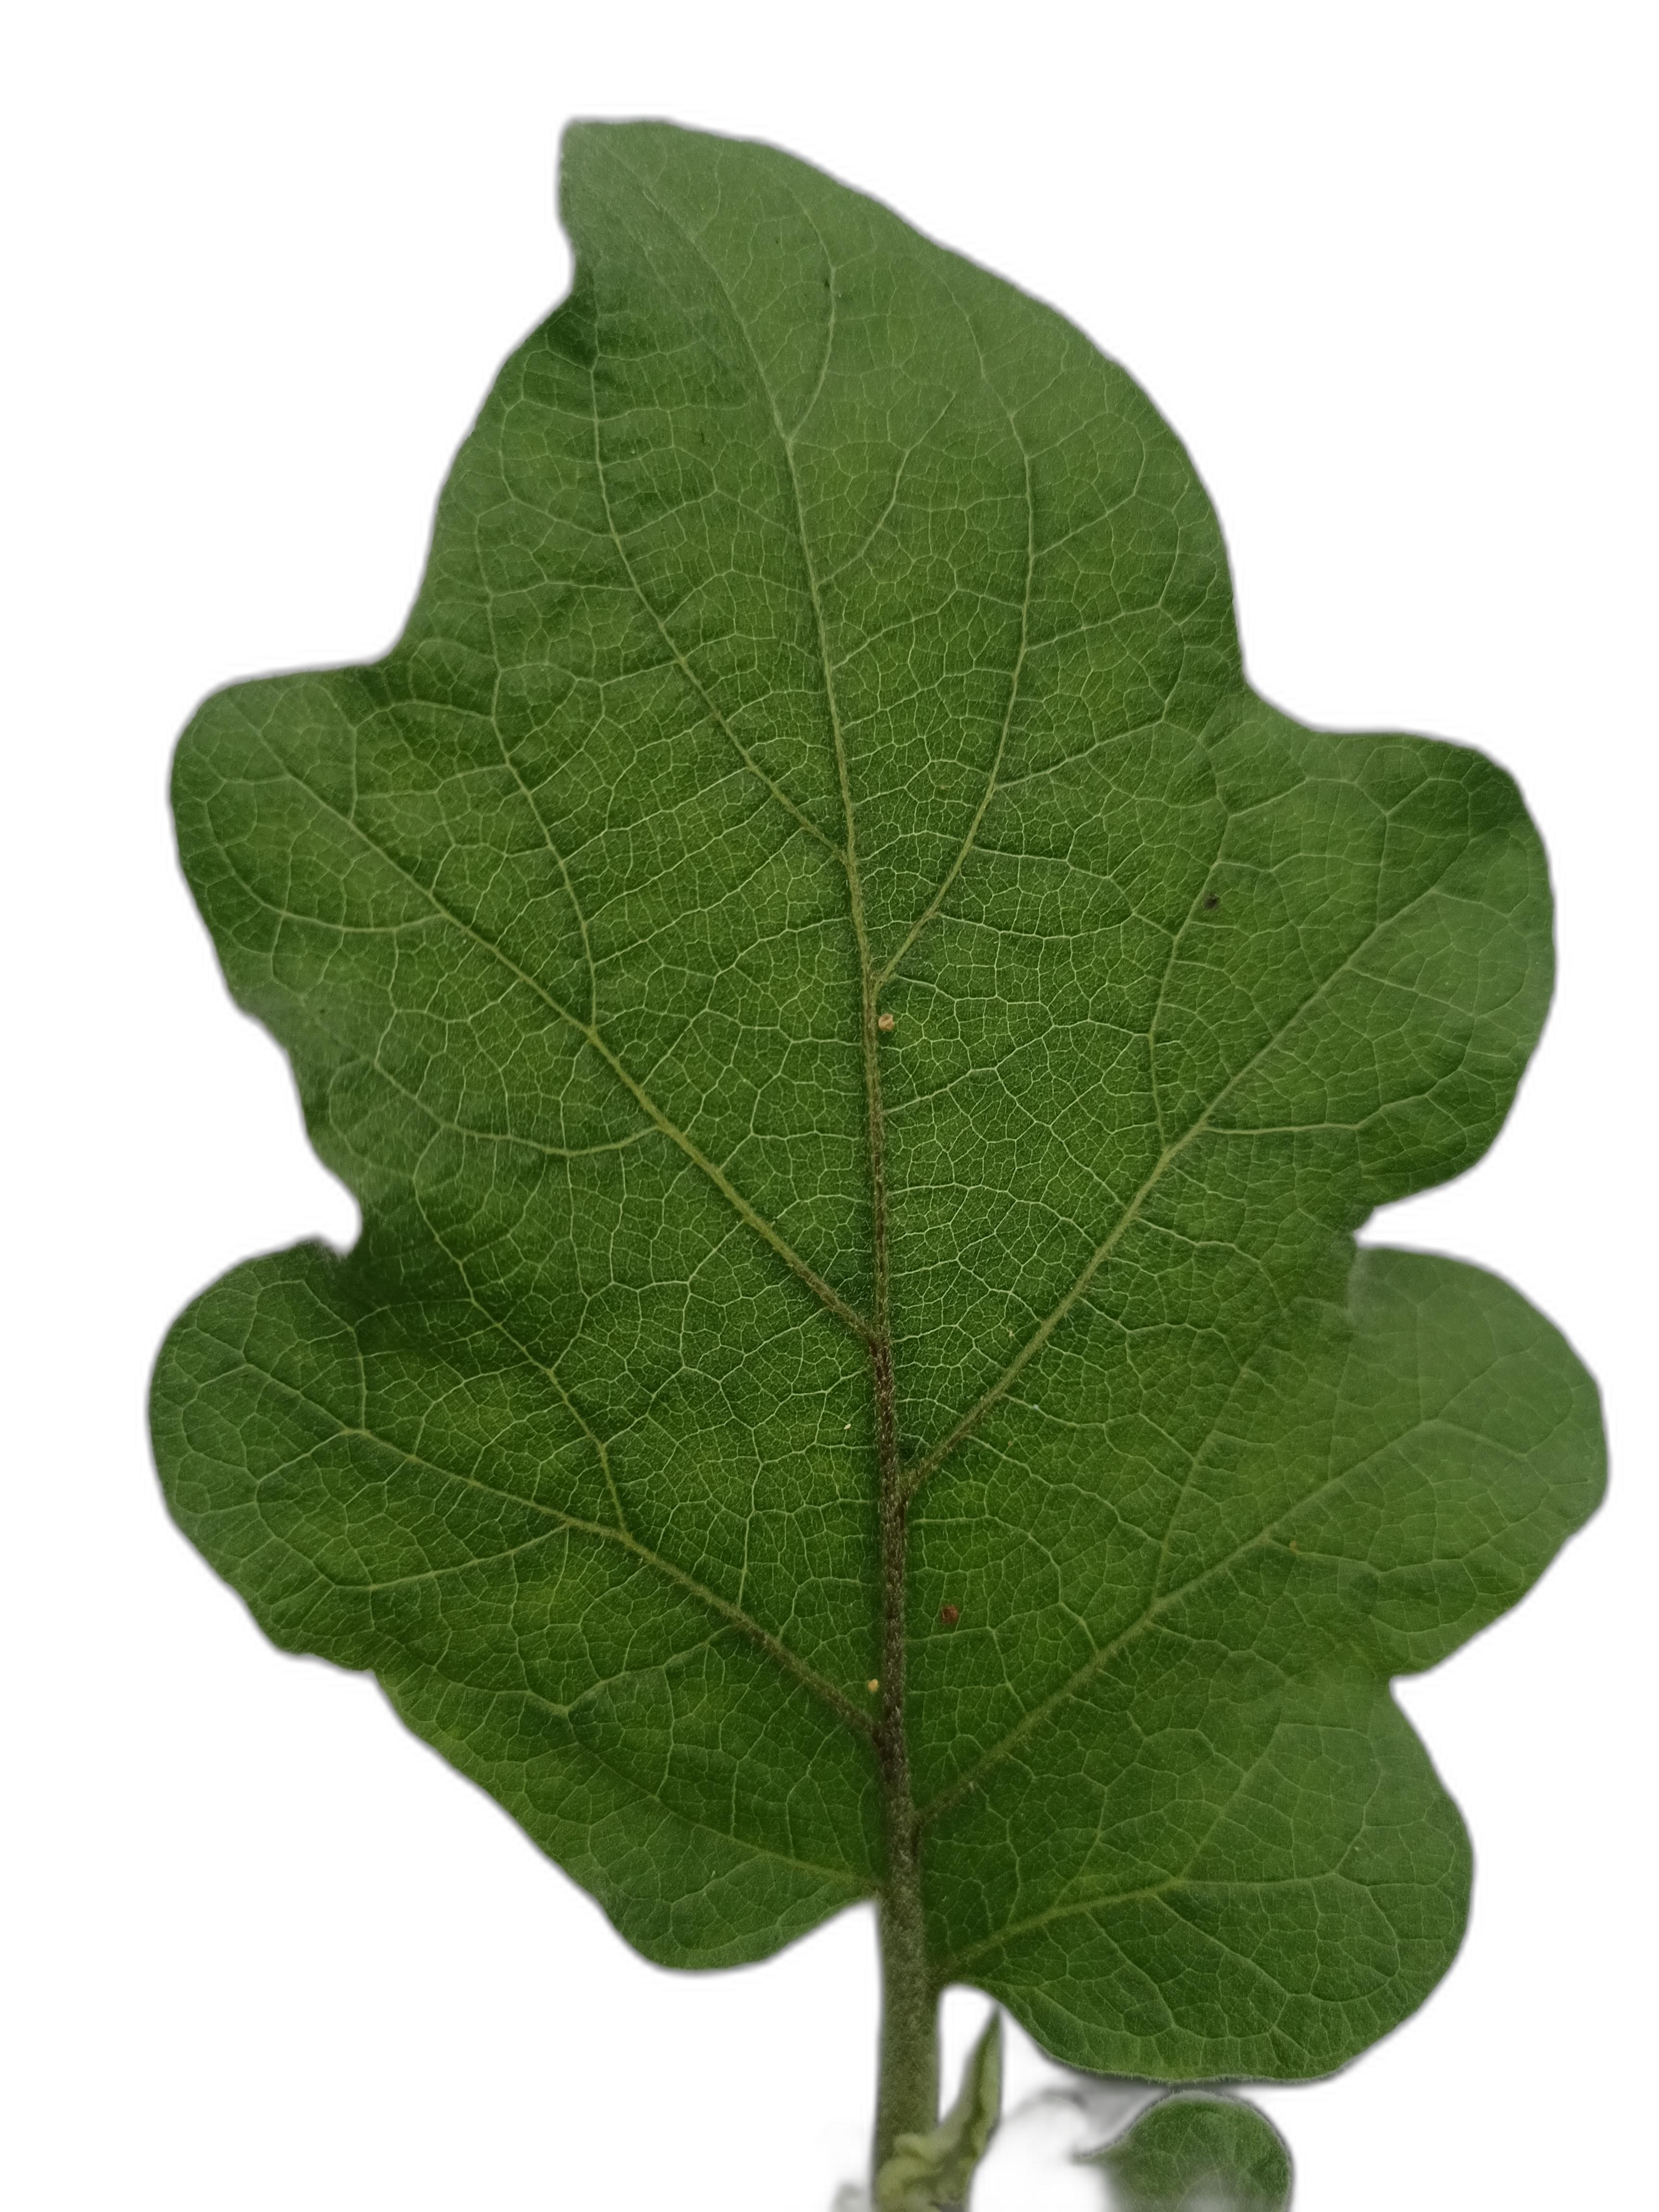
Label: Healthy Leaf